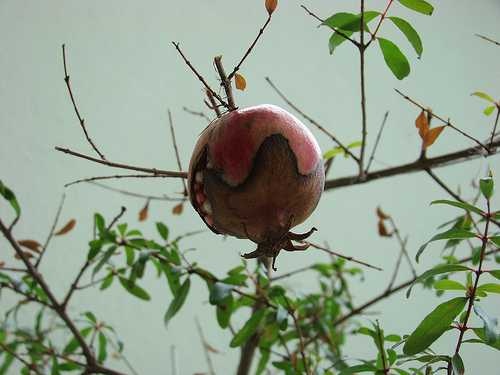
Label: Pomegranate